MS Windward

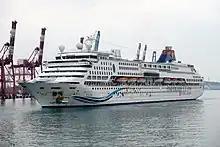
"SuperStar Aquarius" in Port of Keelung, 2017.

In 2004 ownership of "Norwegian Wind" was transferred to NCL's parent company Star Cruises, in anticipation of transference of the ship to the Star Cruises' fleet. The transfer took place in April 2007, when the ship was renamed "SuperStar Aquarius". After refitting and refurbishment of the public areas to cater to the Asia-Pacific market, as well as a new livery to match the rest of the Star Cruises fleet, the vessel was initially based at the Ocean Terminal, Hong Kong. Subsequently, she was based at various ports in the region. The ship continued to sail for the cruise line until early 2020 when the COVID-19 pandemic halted the cruise line industry, and in April was, with "SuperStar Gemini", leased to the Singapore Government to provide accommodation for foreign workers who had recovered from COVID-19.